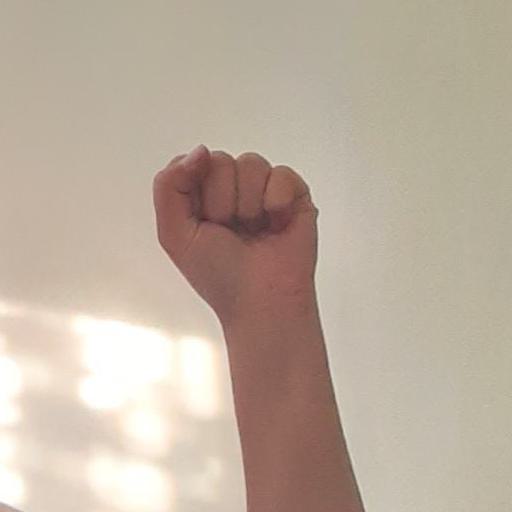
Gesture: fist